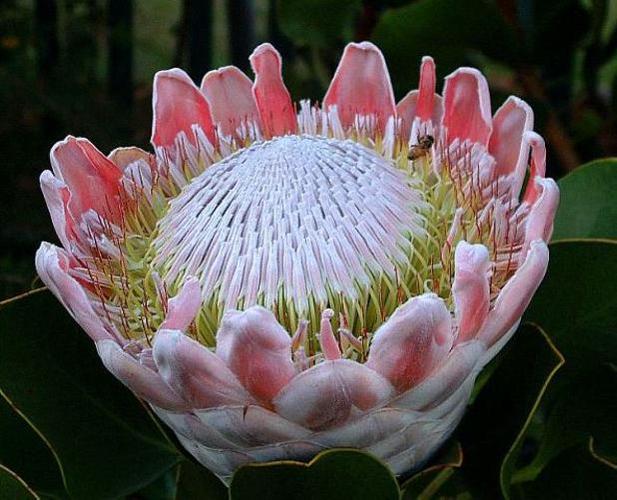
Label: king protea